Conway County, Arkansas

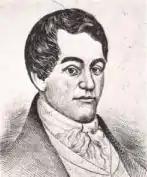
Henry W. Conway, namesake for Conway County.

Conway County was formed on October 20, 1825, from a portion of Pulaski County and named for Henry Wharton Conway, who was the territorial delegate to the U.S. Congress.